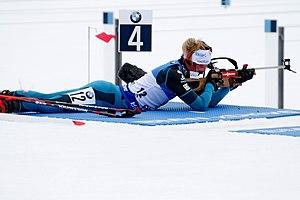
Marie Dorin-Habert, née le 19 juin 1986 à Lyon, est une biathlète française dont la carrière internationale s'étend de 2003 à 2018.